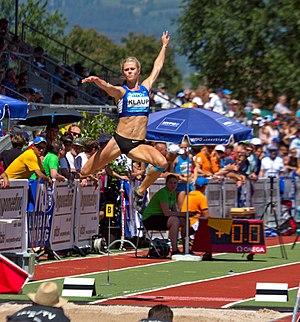
Mari Klaup-McColl est une athlète estonienne, spécialiste des épreuves combinées.